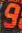
Number: 9